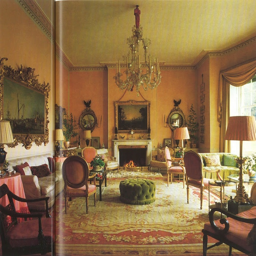
the room is dominated by this lovely carpet .